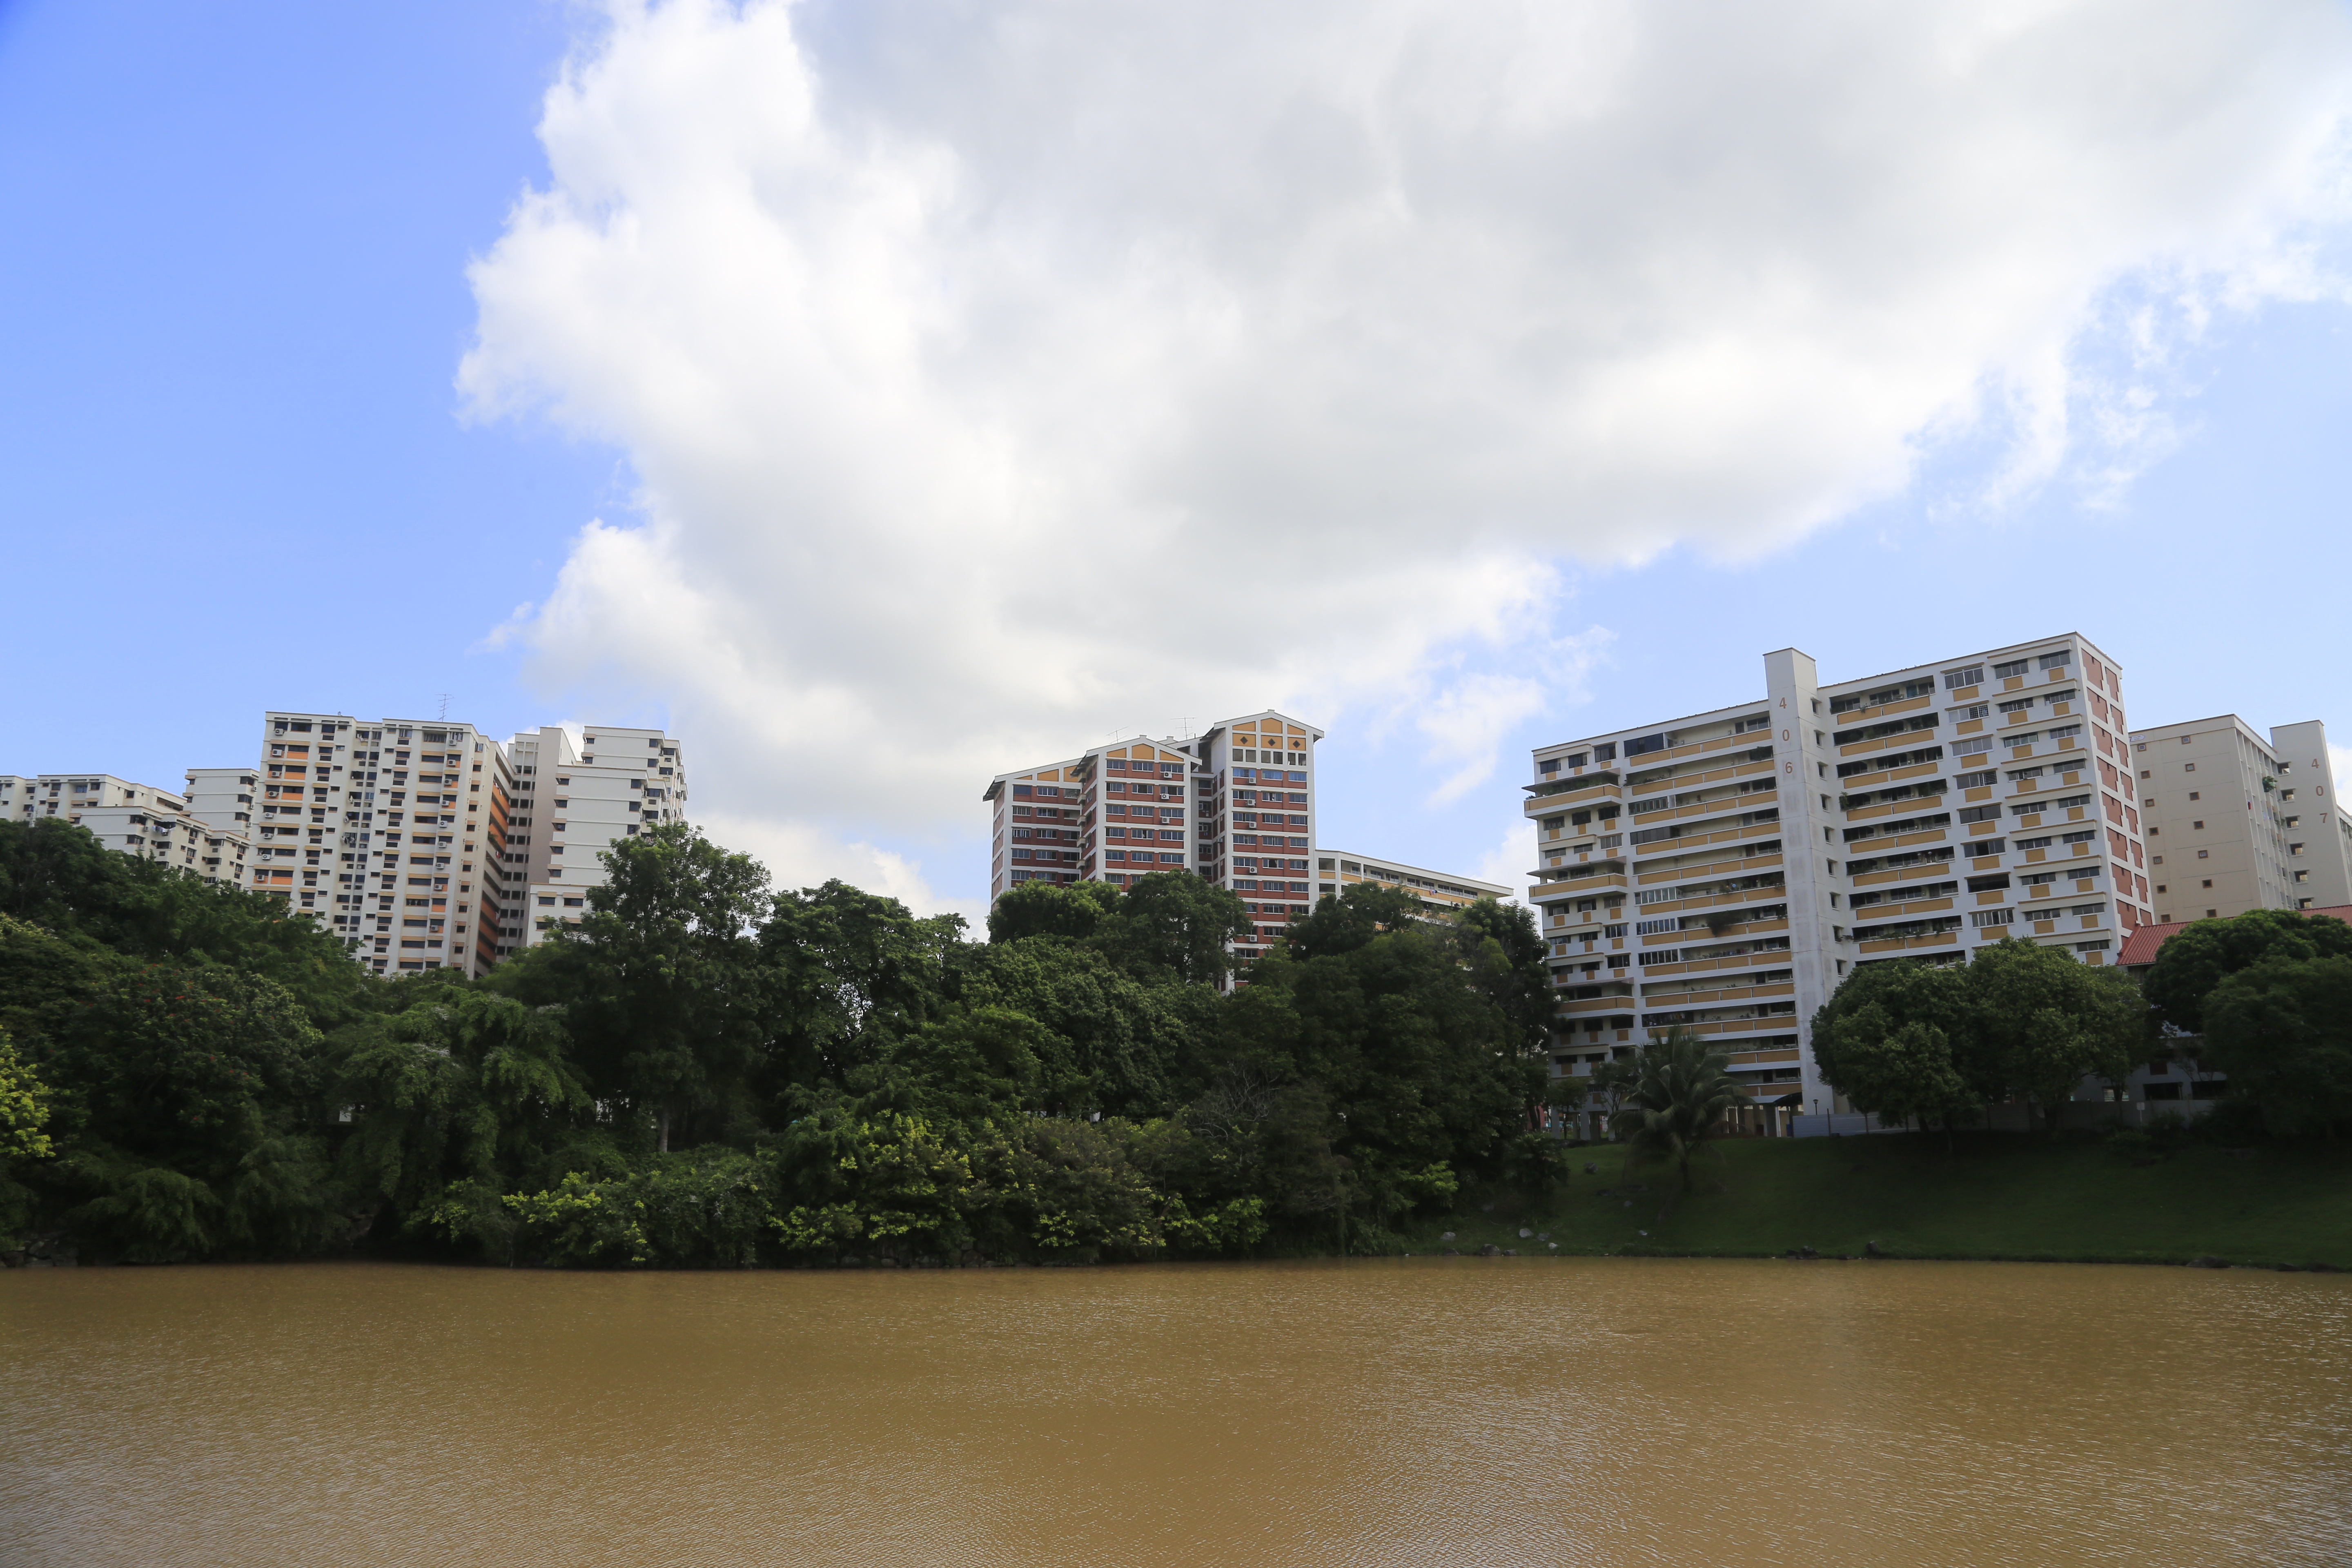
tree, water, sky, skyline, air, lake, building, city, river, cityscape, vacation, reflection, bay, dirty, waterway, tower block, residential area